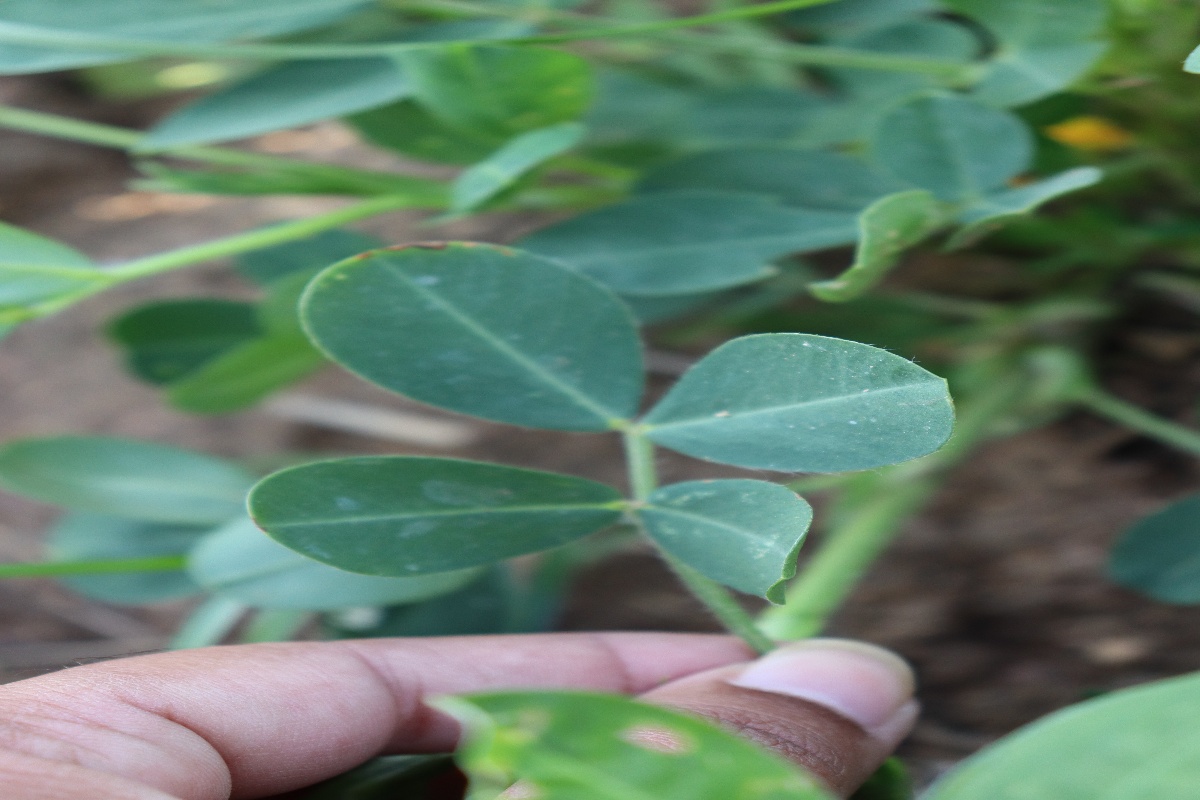
Label: early_leaf_spot